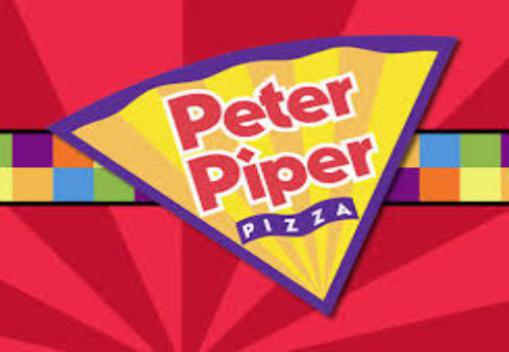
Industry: Food